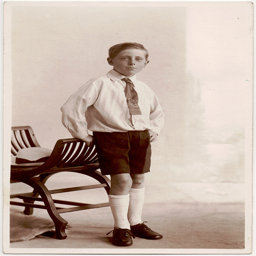
A young boys standing in front of a chair.
A black and white photo of a well dressed boy.
An historic photo shows a young boy standing by a chair.
An old fashioned picture shows a boy in shorts.
A boy leaning on a dinning room table.